Kemnay Academy

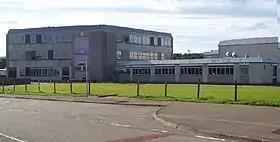
The front of the school building in 2005, prior to its extension.

Kemnay Academy is a secondary school in Kemnay, Aberdeenshire, situated on the banks of the River Don. It is one of seventeen secondary schools run by Aberdeenshire Council and has roughly 1000 pupils. The current rector is Kyle Scott who took up the position after previous rector, Lizbeth Paul, left in January 2024.